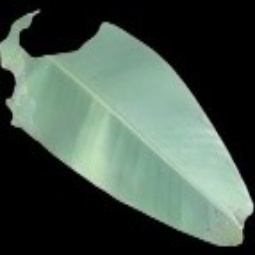
Label: Healthy